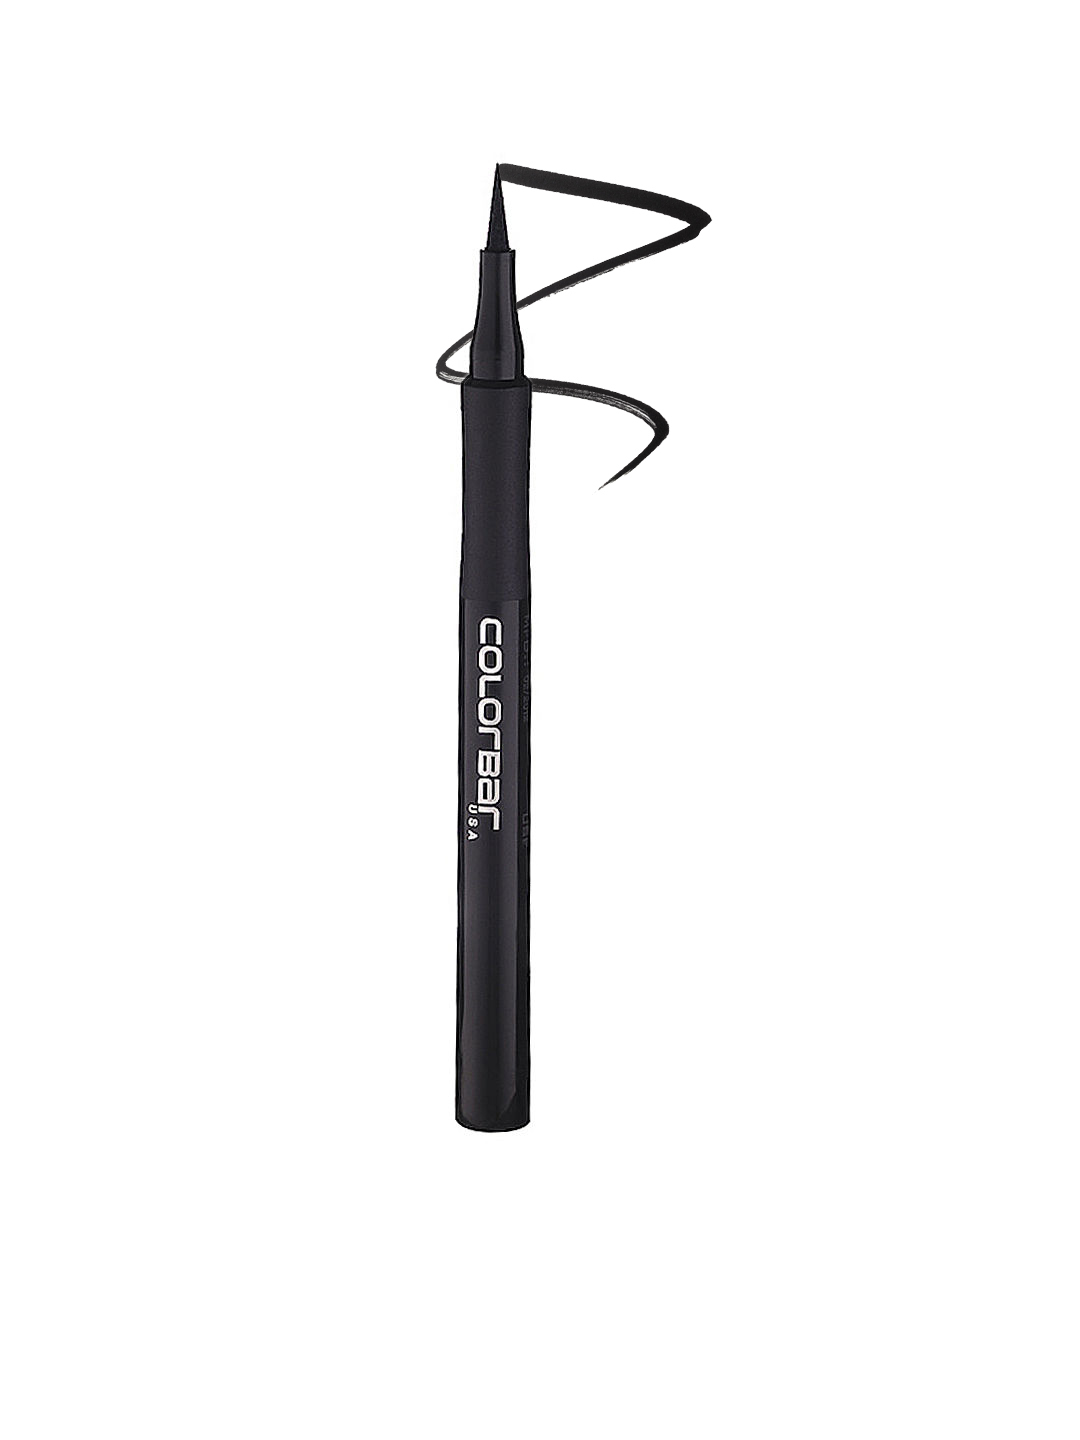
Colorbar Ultimate Eye Liner 001
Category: Personal Care / Makeup / Kajal and Eyeliner
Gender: Women
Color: Black
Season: Spring 2017
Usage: Casual